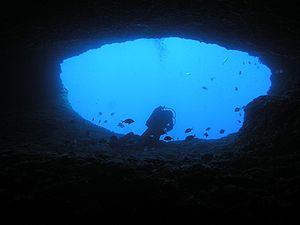
La plongée souterraine, ou spéléoplongée, ou encore plongée-spéléo, est une activité qui a pour but d'explorer et d'étudier les conduits noyés naturels, généralement creusés dans les calcaires, ou artificiels.